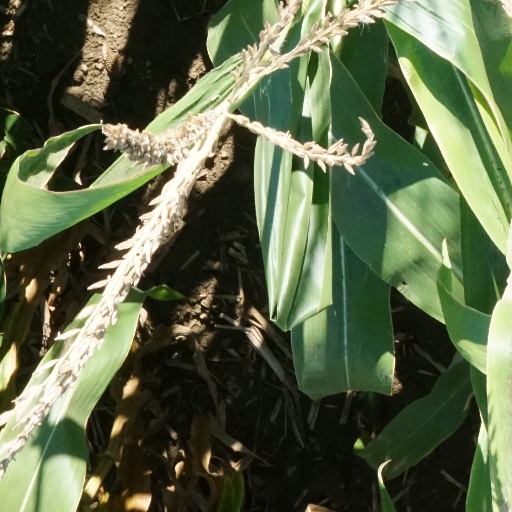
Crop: maize; corn